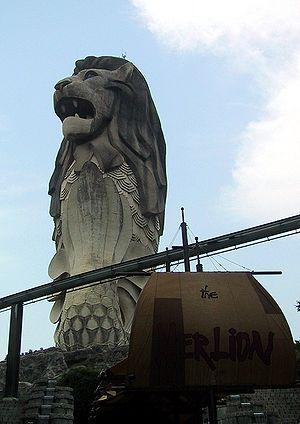
Cet article recense les statues les plus hautes actuellement érigées.
Le Merlion est une statue à tête de lion et au corps de poisson située à Singapour. Le nom est un mot-valise formé des mots mermaid et lion. Le Merlion a été créé en 1964 par Fraser Brunner pour l'Office du Tourisme de Singapour pour lequel il a d'ailleurs servi de logo jusqu'en 1997. Le Merlion continue d'ailleurs d'être son emblème commercial. Il apparaît d'ailleurs fréquemment dans les objets souvenirs soutenus par l'Office du Tourisme.